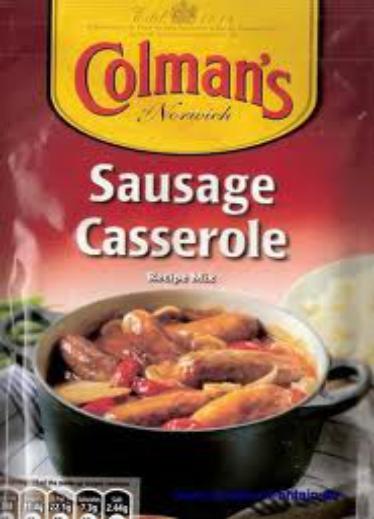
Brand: Colman's
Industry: Food